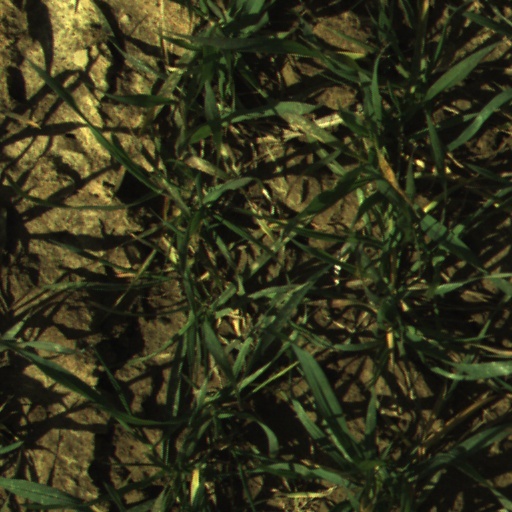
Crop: wheat